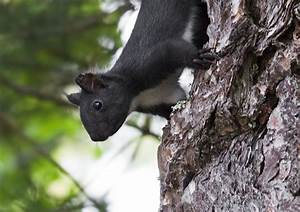
Label: squirrel